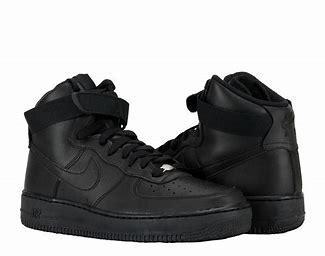
Brand: Nike
Model: Force 1